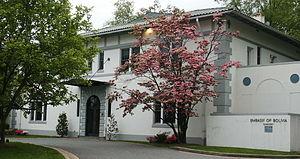
La Bolivie dispose d'une représentation diplomatique dans 30 pays. En raison de la controverse sur le Corredor de Atacama au XIXᵉ siècle, les relations entre le Chili et la Bolivie sont détériorées ; ainsi, chacun des deux pays ne dispose que d'un consulat général dans la capitale de l'autre.